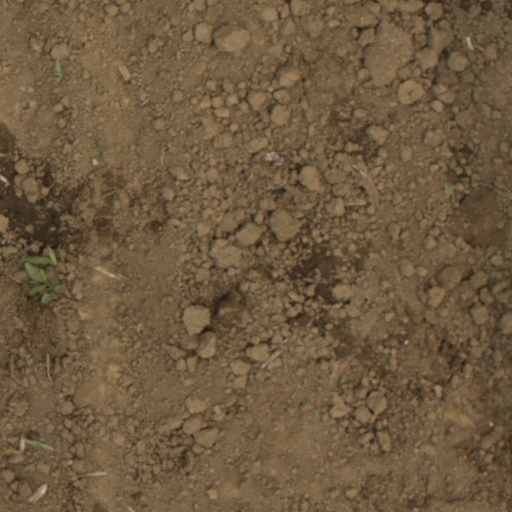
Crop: Jerusalem artichoke